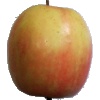
Label: Apple Pink Lady 1